Hanson Turner

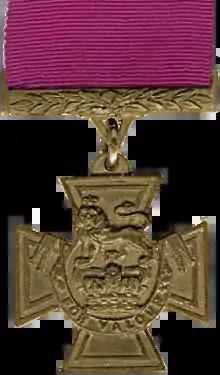

Hanson Victor Turner VC (17 July 1910 – 7 June 1944) was an English recipient of the Victoria Cross, the highest and most prestigious award for gallantry in the face of the enemy that can be awarded to British and Commonwealth forces.